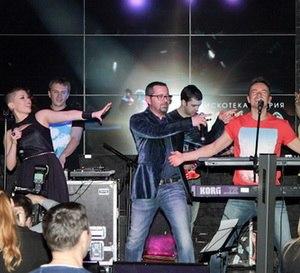
Diskoteka Avaria est un groupe de hip-hop russe, originaire d'Ivanovo. Formé en 1990, il comporte depuis 2012 trois membres : Alexeï Serov, Alexeï Ryjov, et Anna Hohlova.